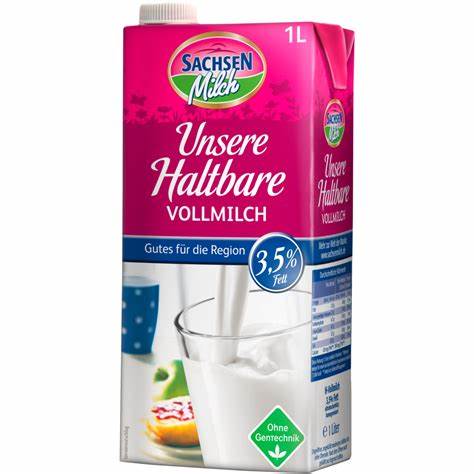
Waste category: cardboard